Stiffness

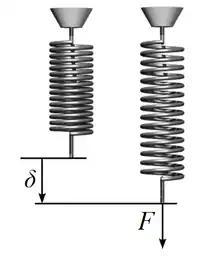
Extension of a coil spring, formula_1 caused by an axial force, formula_2

Stiffness is the extent to which an object resists deformation in response to an applied force.